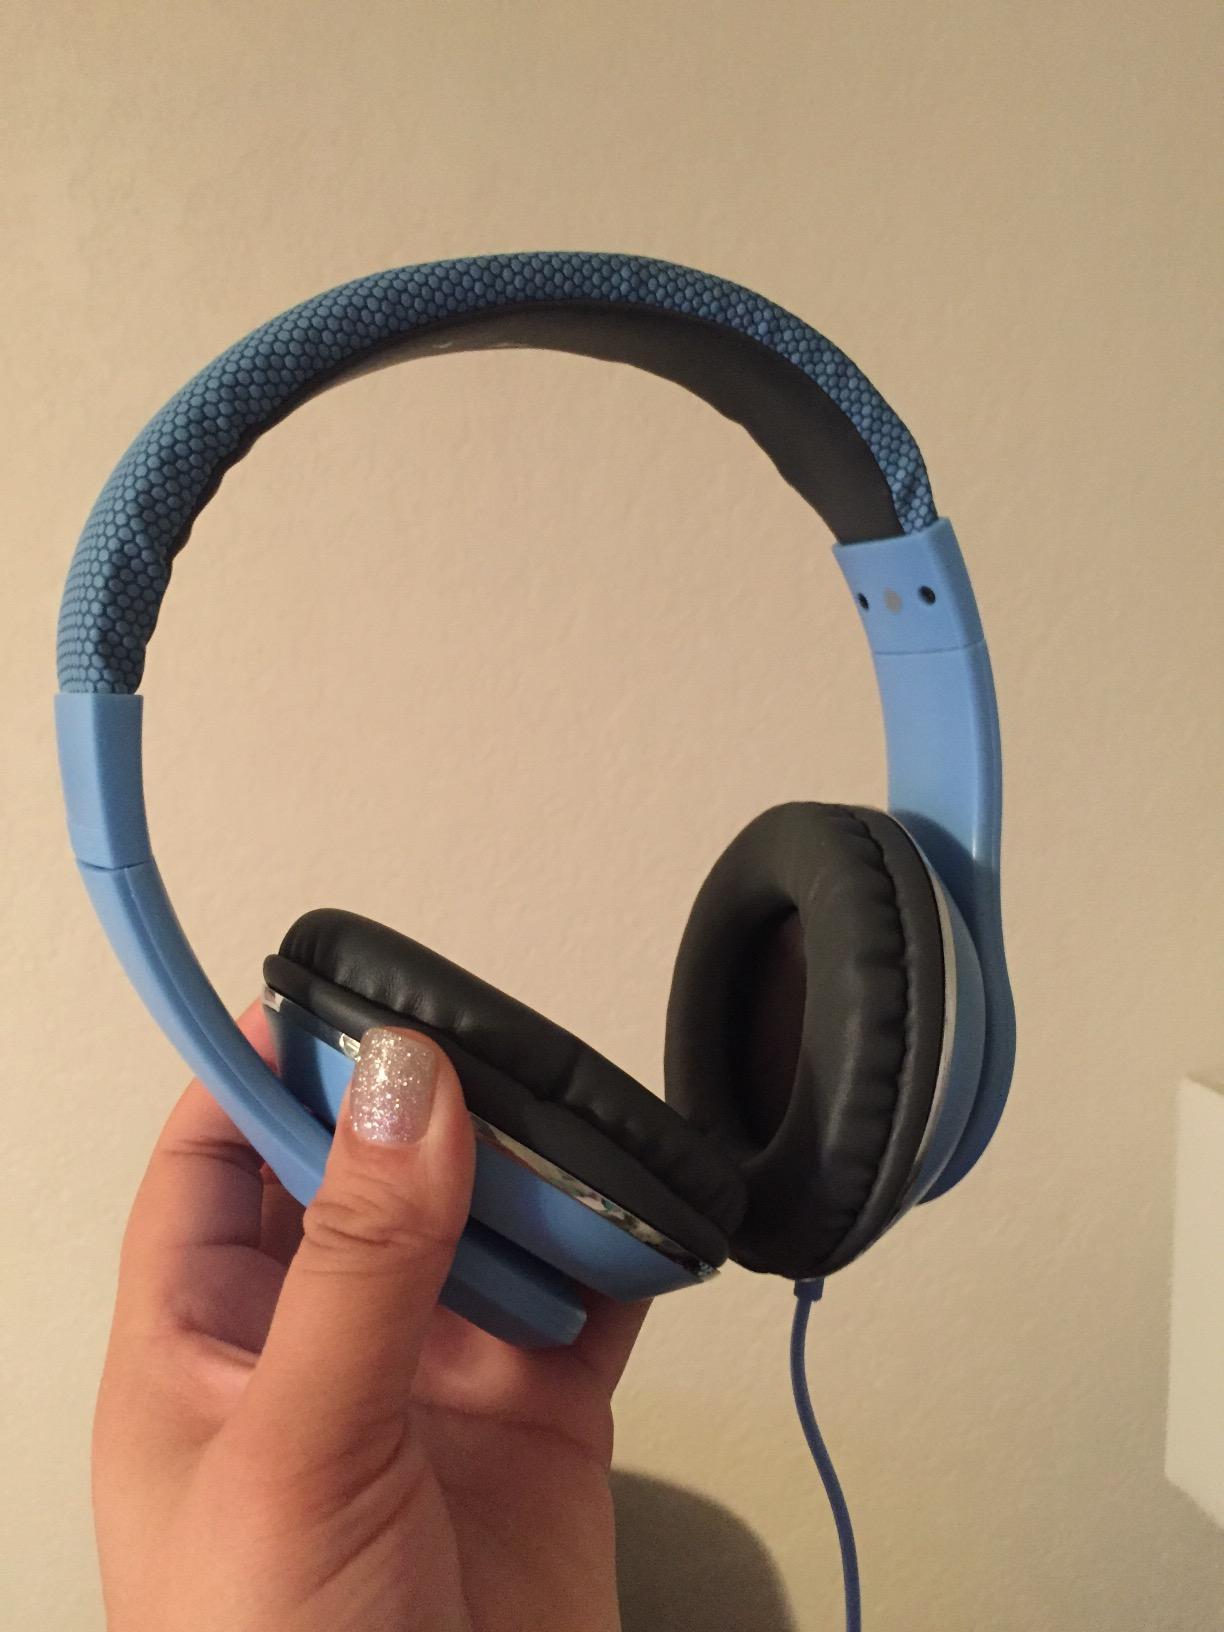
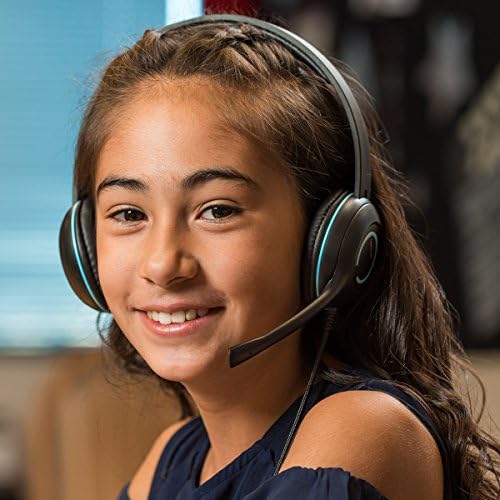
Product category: headphones
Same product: no